Léon Betoulle

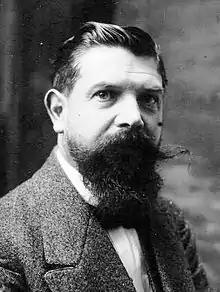

He was member of the French Section of the Workers' International Party and served as mayors of Limoges from 1947 to 1956. He was a member of parliament for Haute-Vienne from 1906 to 1924. He was then senator for Haute-Vienne from 1924 to 1944. He voted full powers to Marshal Pétain in 1940. He was dismissed from the town hall with his municipal council in 1941. He also president of the general council of Haute-Vienne from 1929 to 1940. He had also been excluded from the French Section of the Workers' International party and had joined the Democratic Socialist Party, a reception structure for socialists compromised under the Vichy regime. He stayed away from public life after the Liberation.